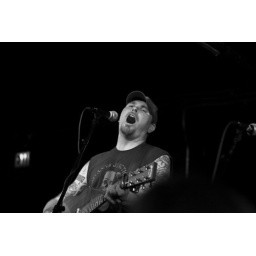
tim barry at the revival tour show, black cat in dc oct 2008